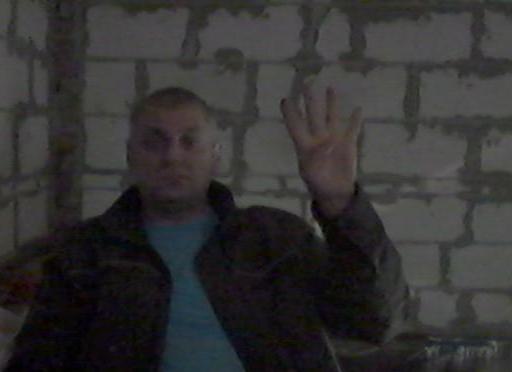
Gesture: four